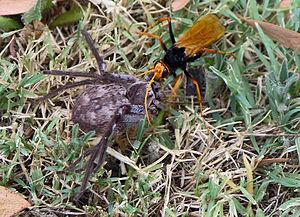
Les Pompilidae constituent une famille d'insectes hyménoptères apocrites de la superfamille des Vespoidea. Plus de 4 000 espèces ont été actuellement décrites de par le monde, avec une prédominance dans les zones tropicales. Leur caractéristique principale est d'être des prédateurs exclusifs d'araignées.